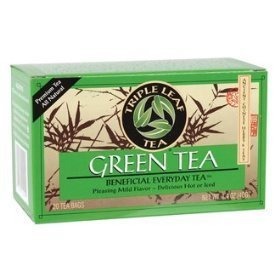
Item Name: TRIPLE LEAF TEA TEA,GREEN PREMIM, 20 BAG
Value: 20.0
Unit: Count

Price: 8.365